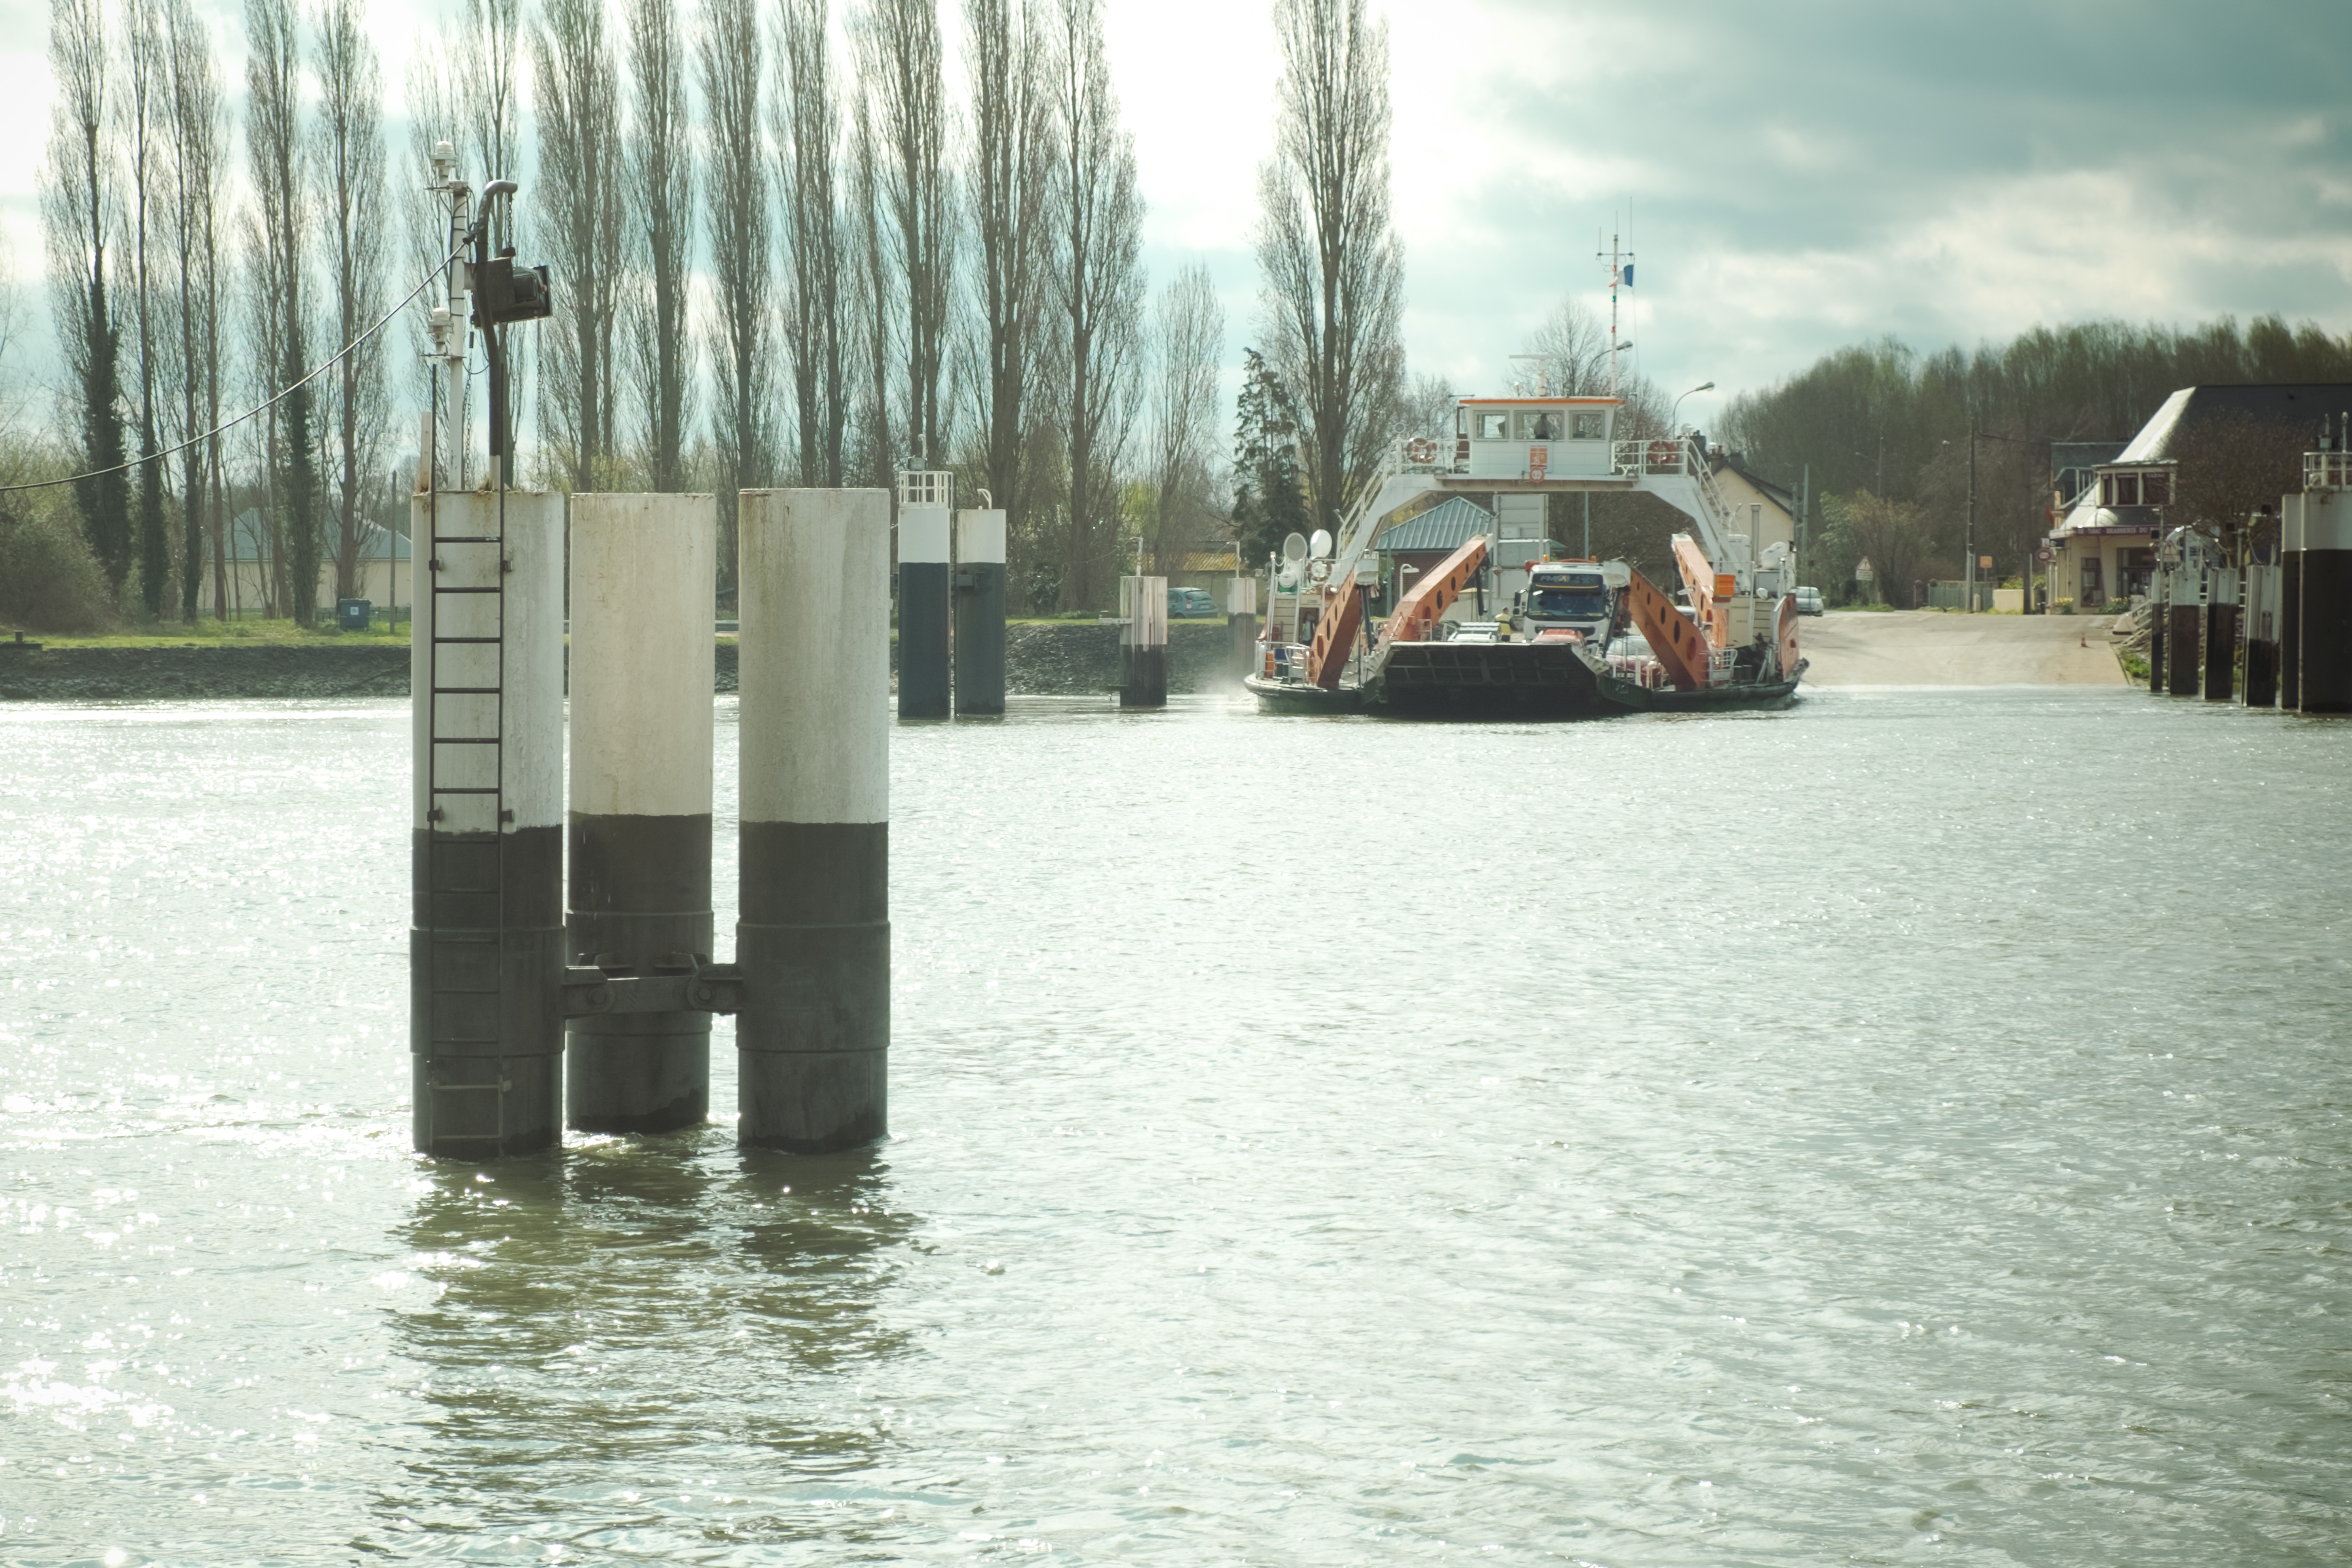
water, boat, river, canal, travel, france, fujifilm, vehicle, waterway, normandy, fuji, fujixt1, fujix